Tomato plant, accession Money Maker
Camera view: tilt-top (135 deg); turntable rotation: 60 degrees
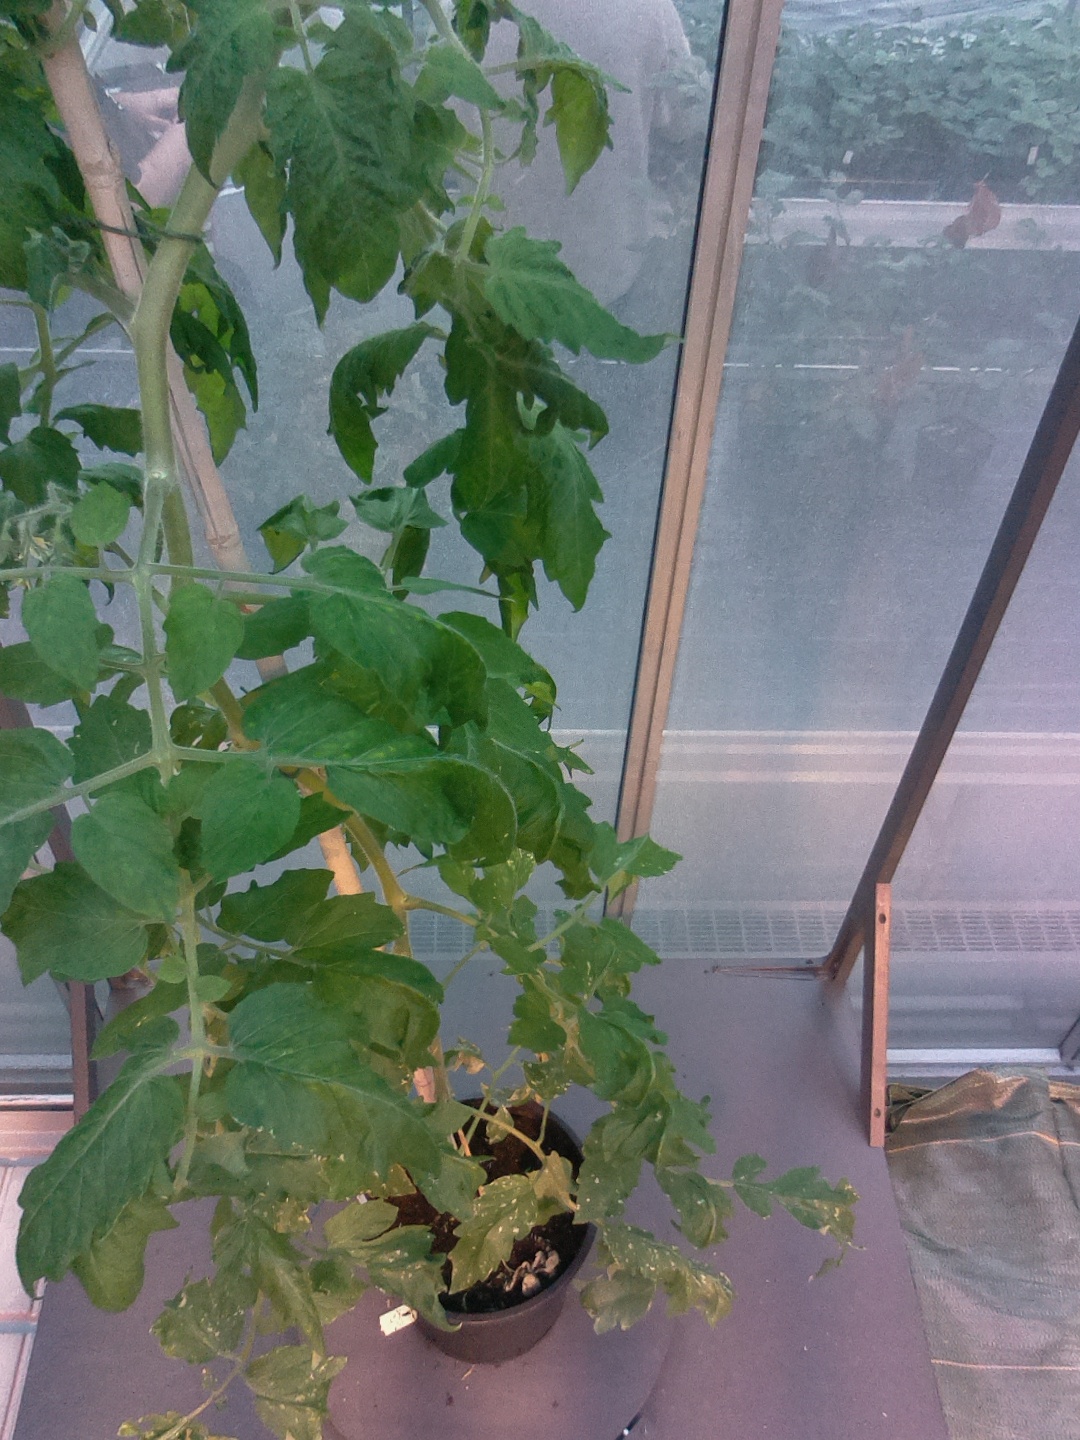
BBCH growth stage 67: Full flowering, 70%-80% of flowers open, more petals falling